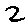
Label: 2